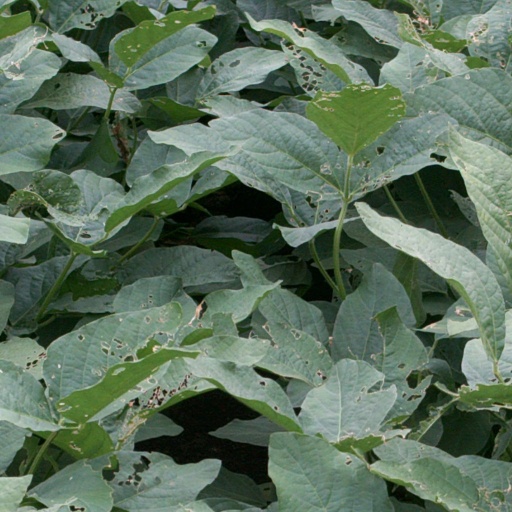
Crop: soybean